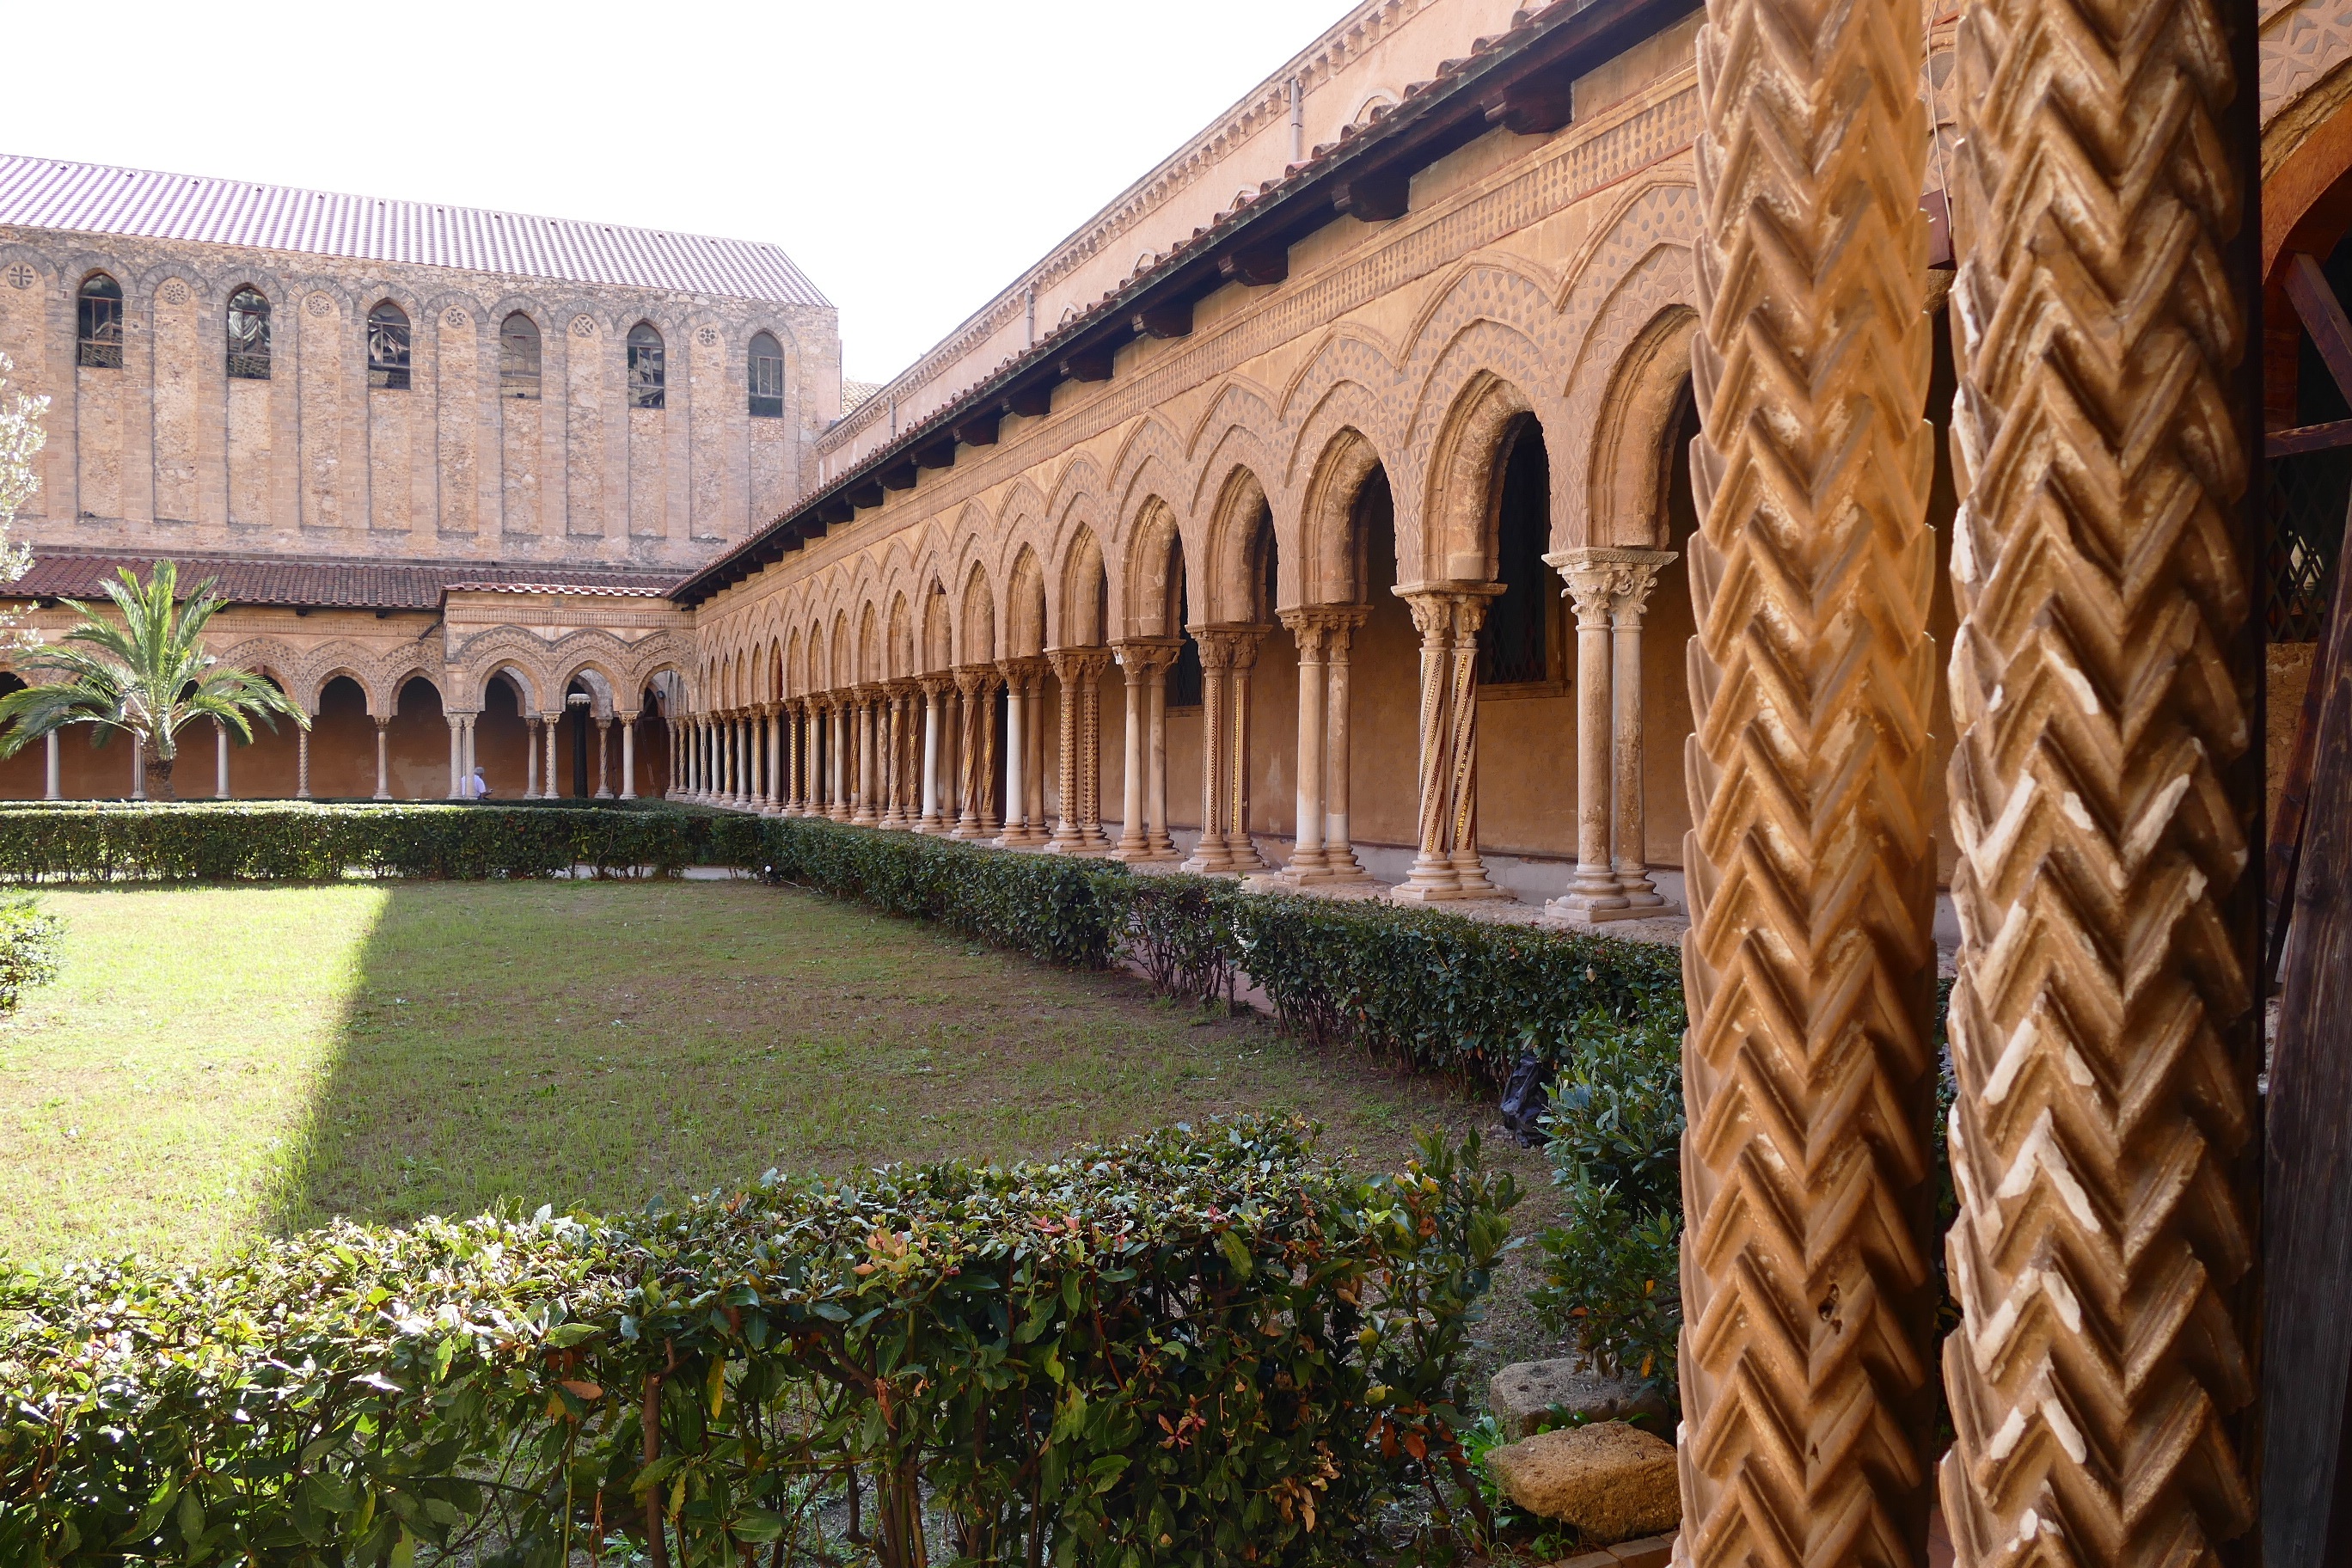
architecture, antique, building, palace, italy, facade, church, courtyard, monastery, estate, dom, sicily